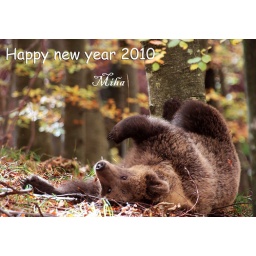
female European brown bear Ursus arctos resting in autumn beech forest in Dinaric Mts. Slovenia